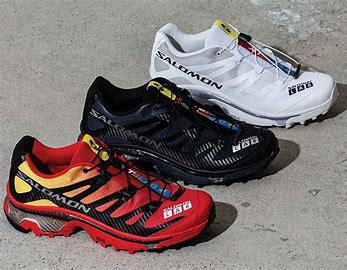
Brand: Salomon
Model: XT